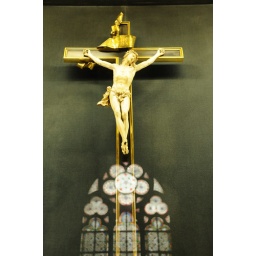
Reflections of a stained glass window below Christ on a stick